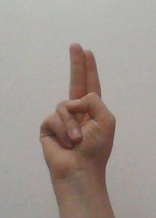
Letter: taa